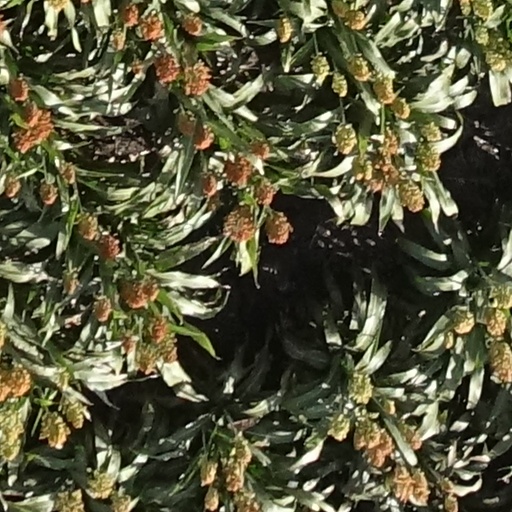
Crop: sorghum